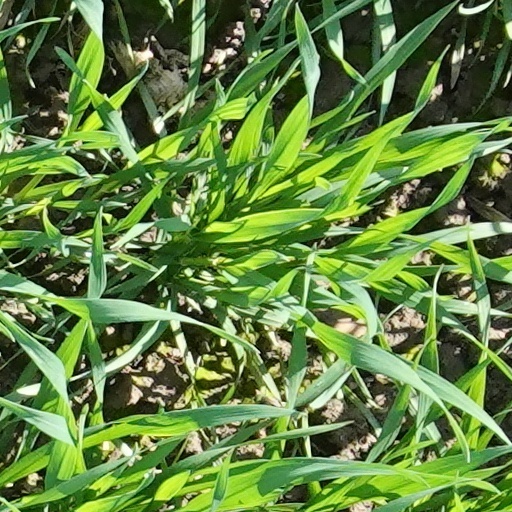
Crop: wheat